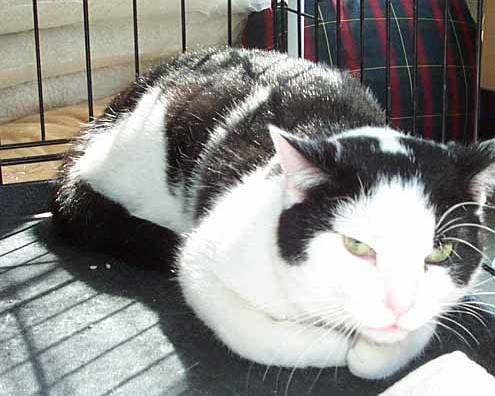
Label: cat